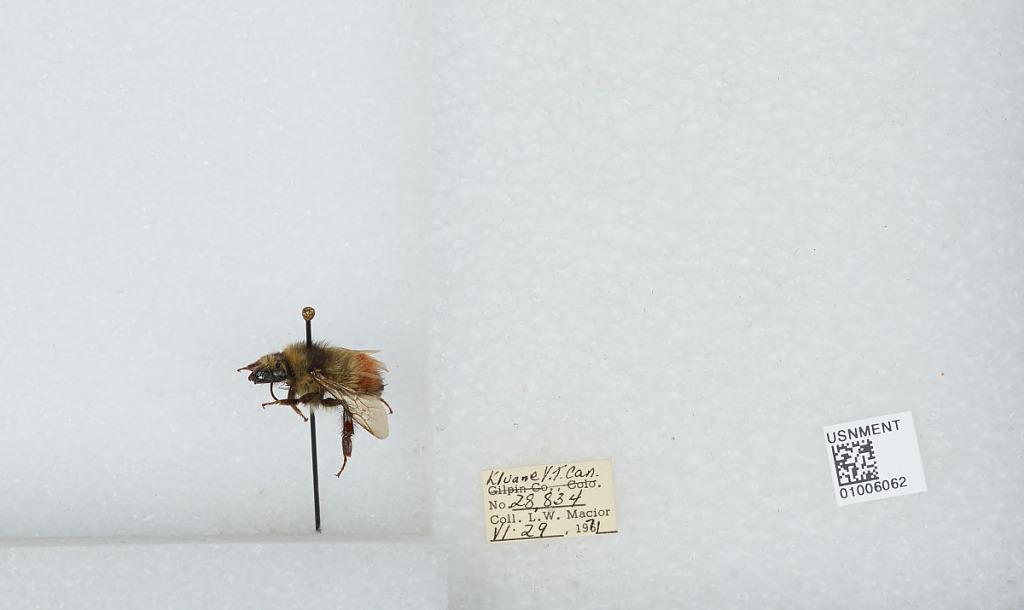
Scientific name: Bombus (Pyrobombus) flavifrons Cresson
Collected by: L. Macior
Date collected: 1971-6-29
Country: Canada
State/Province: Yukon Territory
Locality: Kluane
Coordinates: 60.75, -139.5